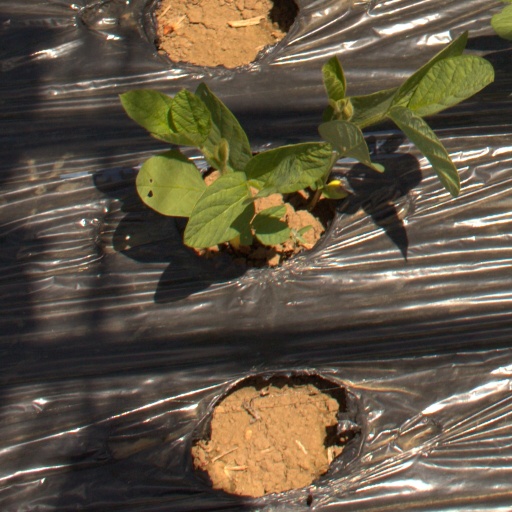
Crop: Jerusalem artichoke